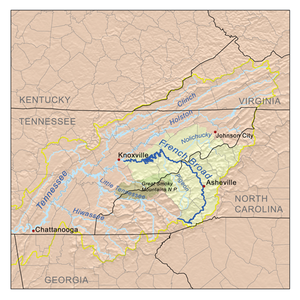
La French Broad est une rivière des États-Unis, affluent de la rivière Tennessee et qui fait partie du bassin versant du fleuve Mississippi, par l'Ohio.